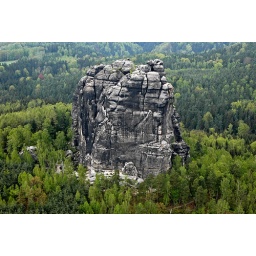
A tower in the forest